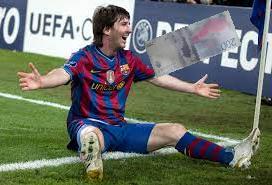
Denominación: 200